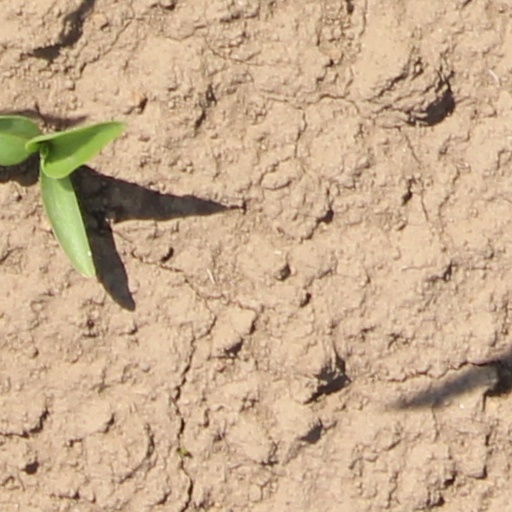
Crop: wheat